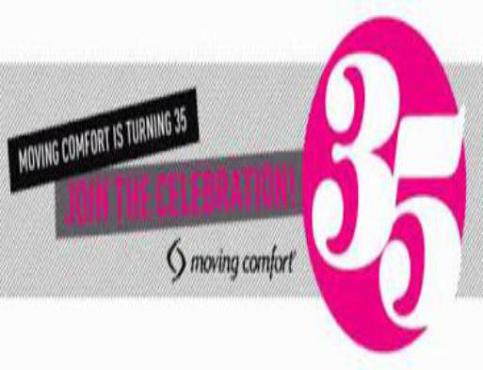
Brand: moving comfort-2
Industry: Clothes